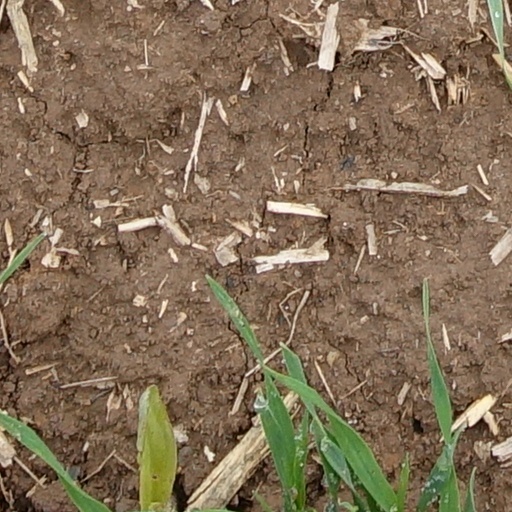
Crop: wheat